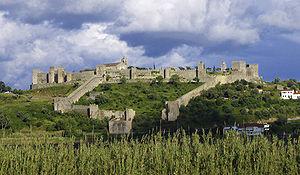
Cet article recense les monuments nationaux du district de Coimbra, au Portugal.
Cette liste non exhaustive répertorie les principaux châteaux au Portugal métropolitain et d'outre-mer.